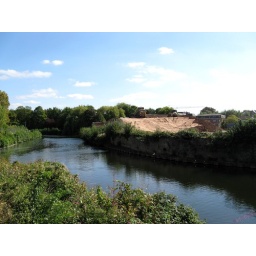
Earthworks for new Taunton bridge over the river Tone. The Taunton Third Way (TTW)